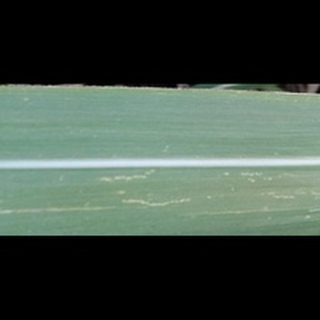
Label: sugarcane_mosaic